Middleton Place

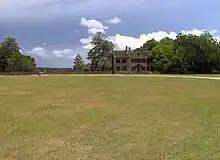
View toward south wing; the original main residence stood at the gap in the treeline

The Middleton Place House, formerly the south wing or south flanker, was built in 1755 by Henry Middleton (one stone of the house contains Middleton's initials and the year "1755"). The roof was added in 1868, after the original roof was destroyed when Union soldiers burned the property. The house is a two-story, by structure with a gabled roof and stepped and curvilinear gable ends. An by service wing was added to the south side of the house in the 1930s (the wing was built in the same 18th-century style as the house). The first floor of the house originally contained a parlor, living room, and dining room, while the second floor contained three bedrooms. The interior has been outfitted with original furniture.